Browns Wood Local Nature Reserve

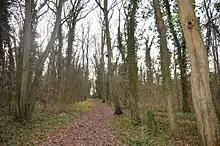

Browns Wood is a six hectare Local Nature Reserve north of Clapham in Bedfordshire. It is owned and managed by Bedford Borough Council.